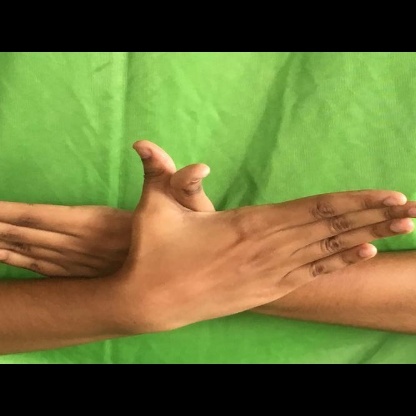
Mudra: Garuda